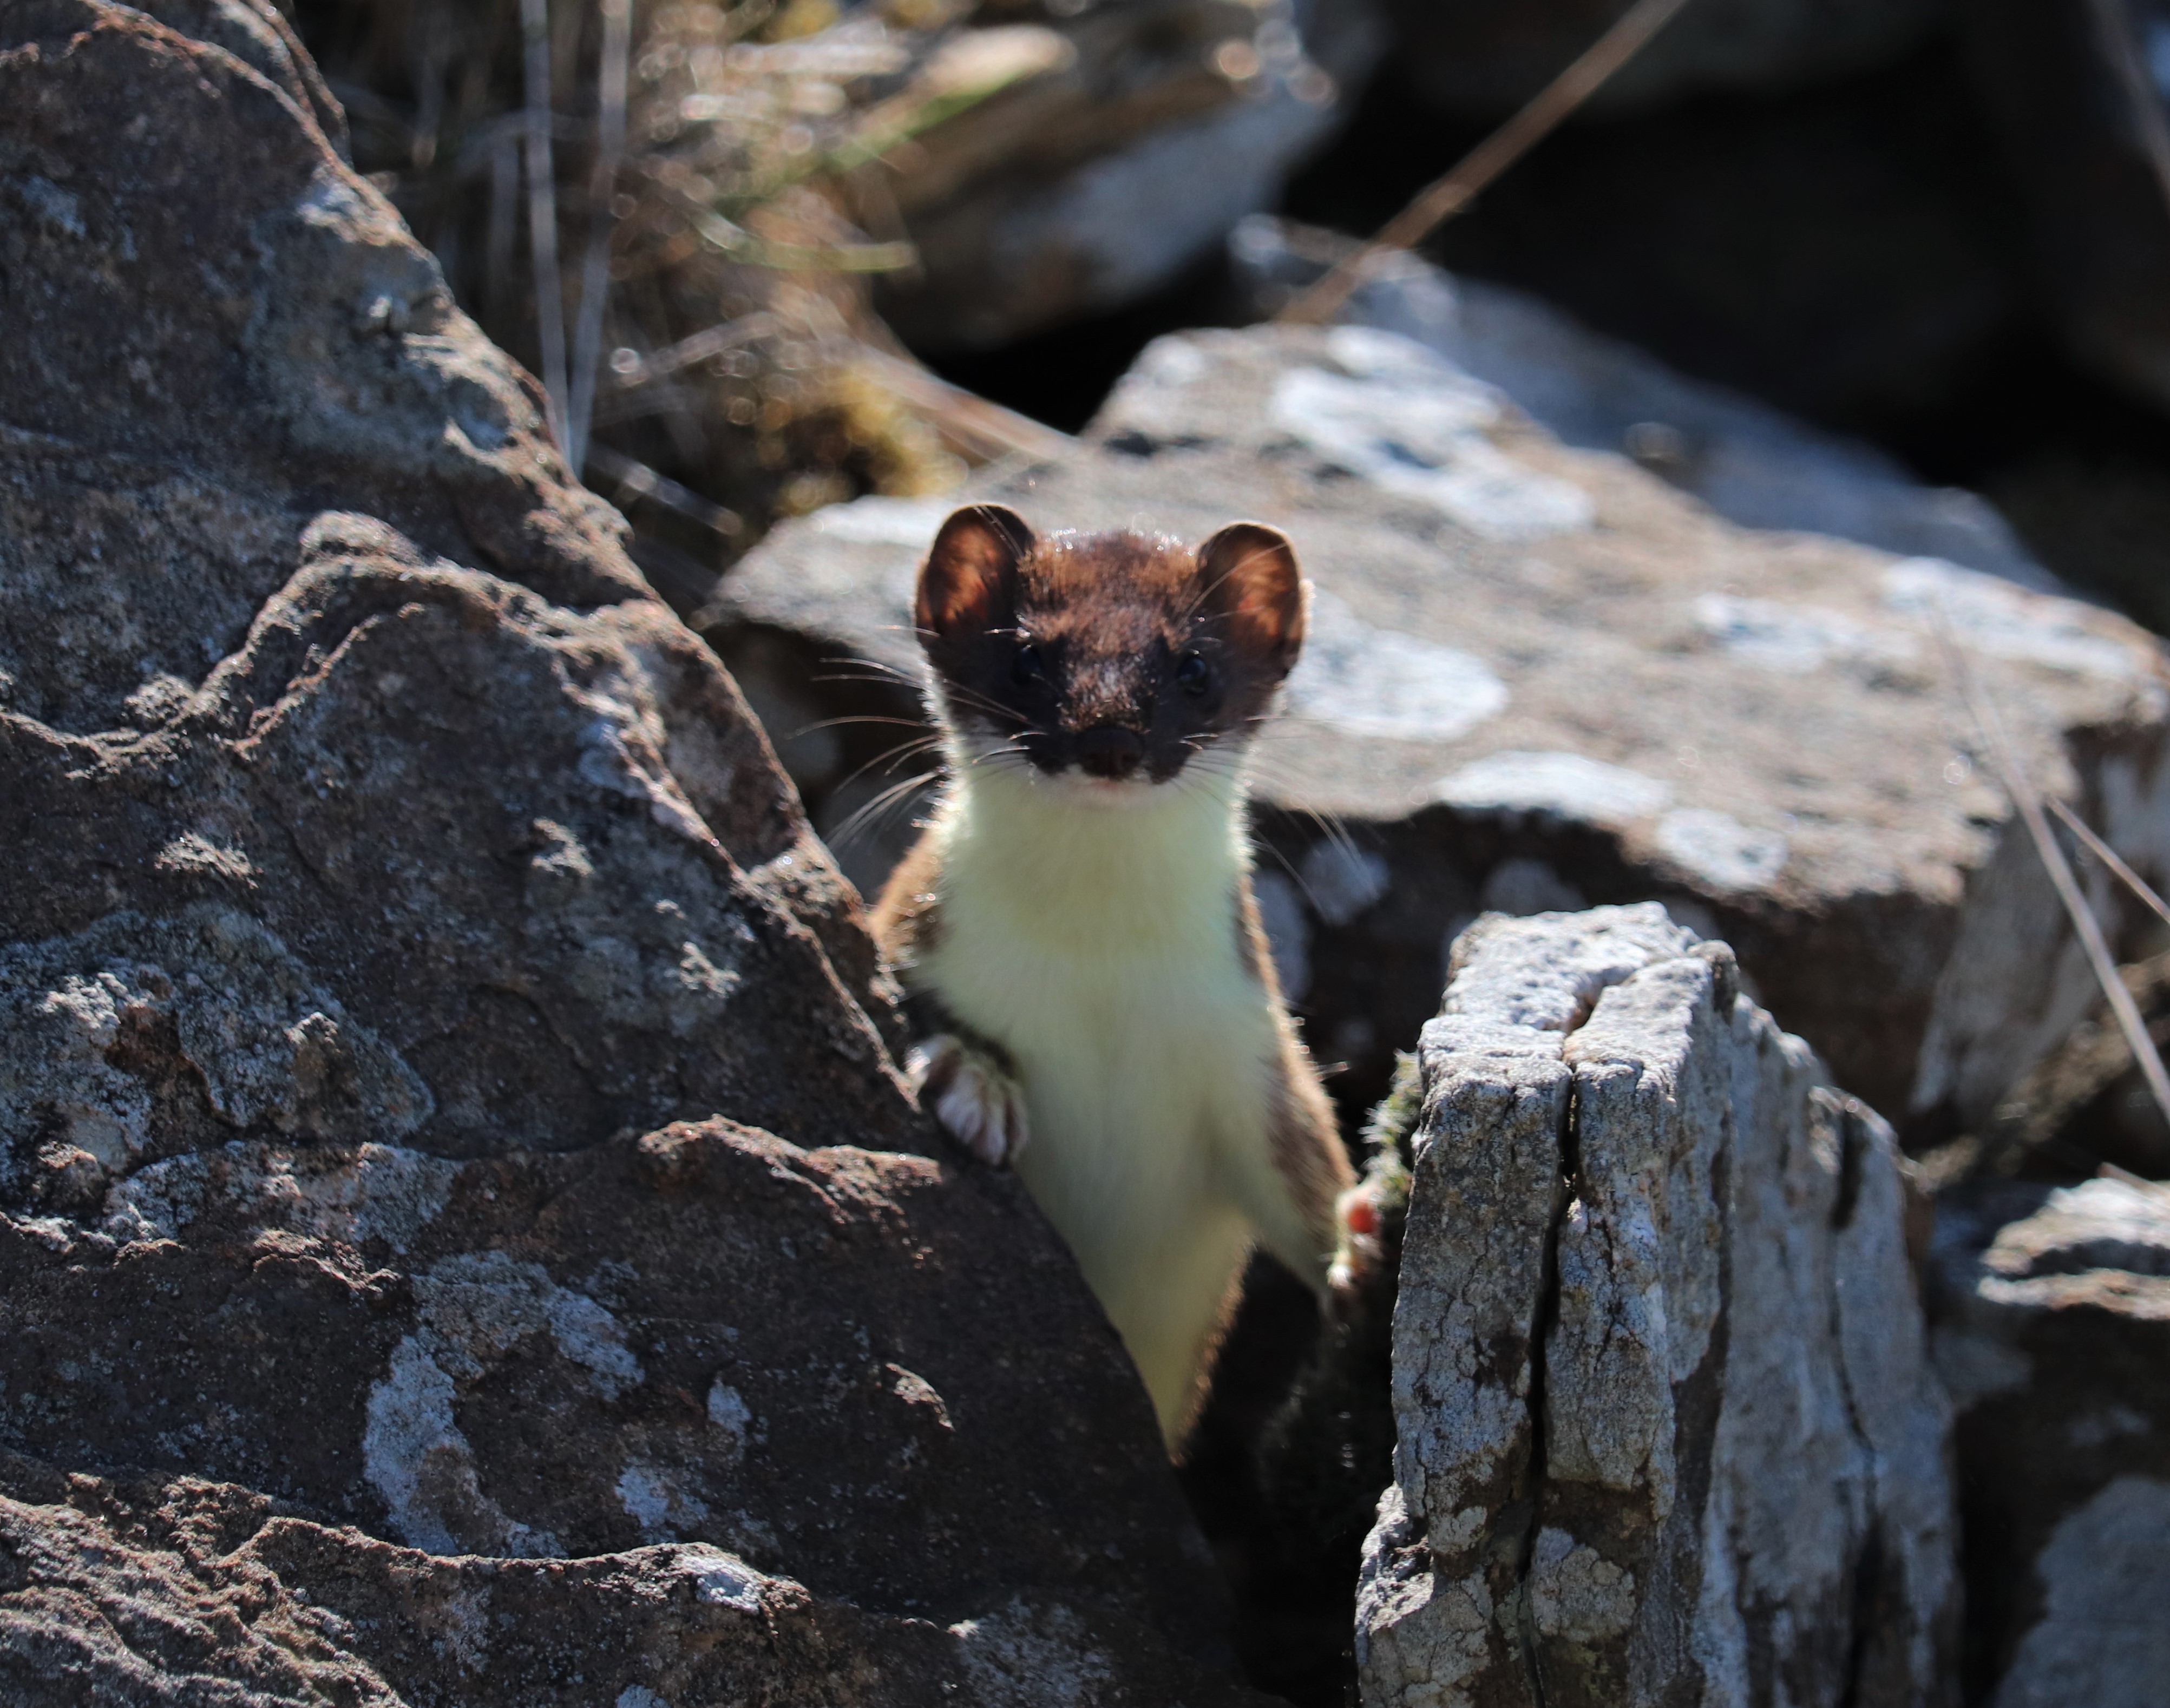
stoat, weasel, lancashire, wildlife, organism, tree, adaptation, rock, Long tailed Weasel, fawn, whiskers, plant